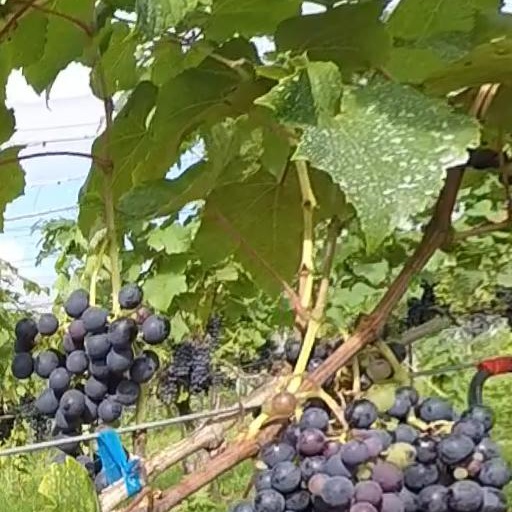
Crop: grape